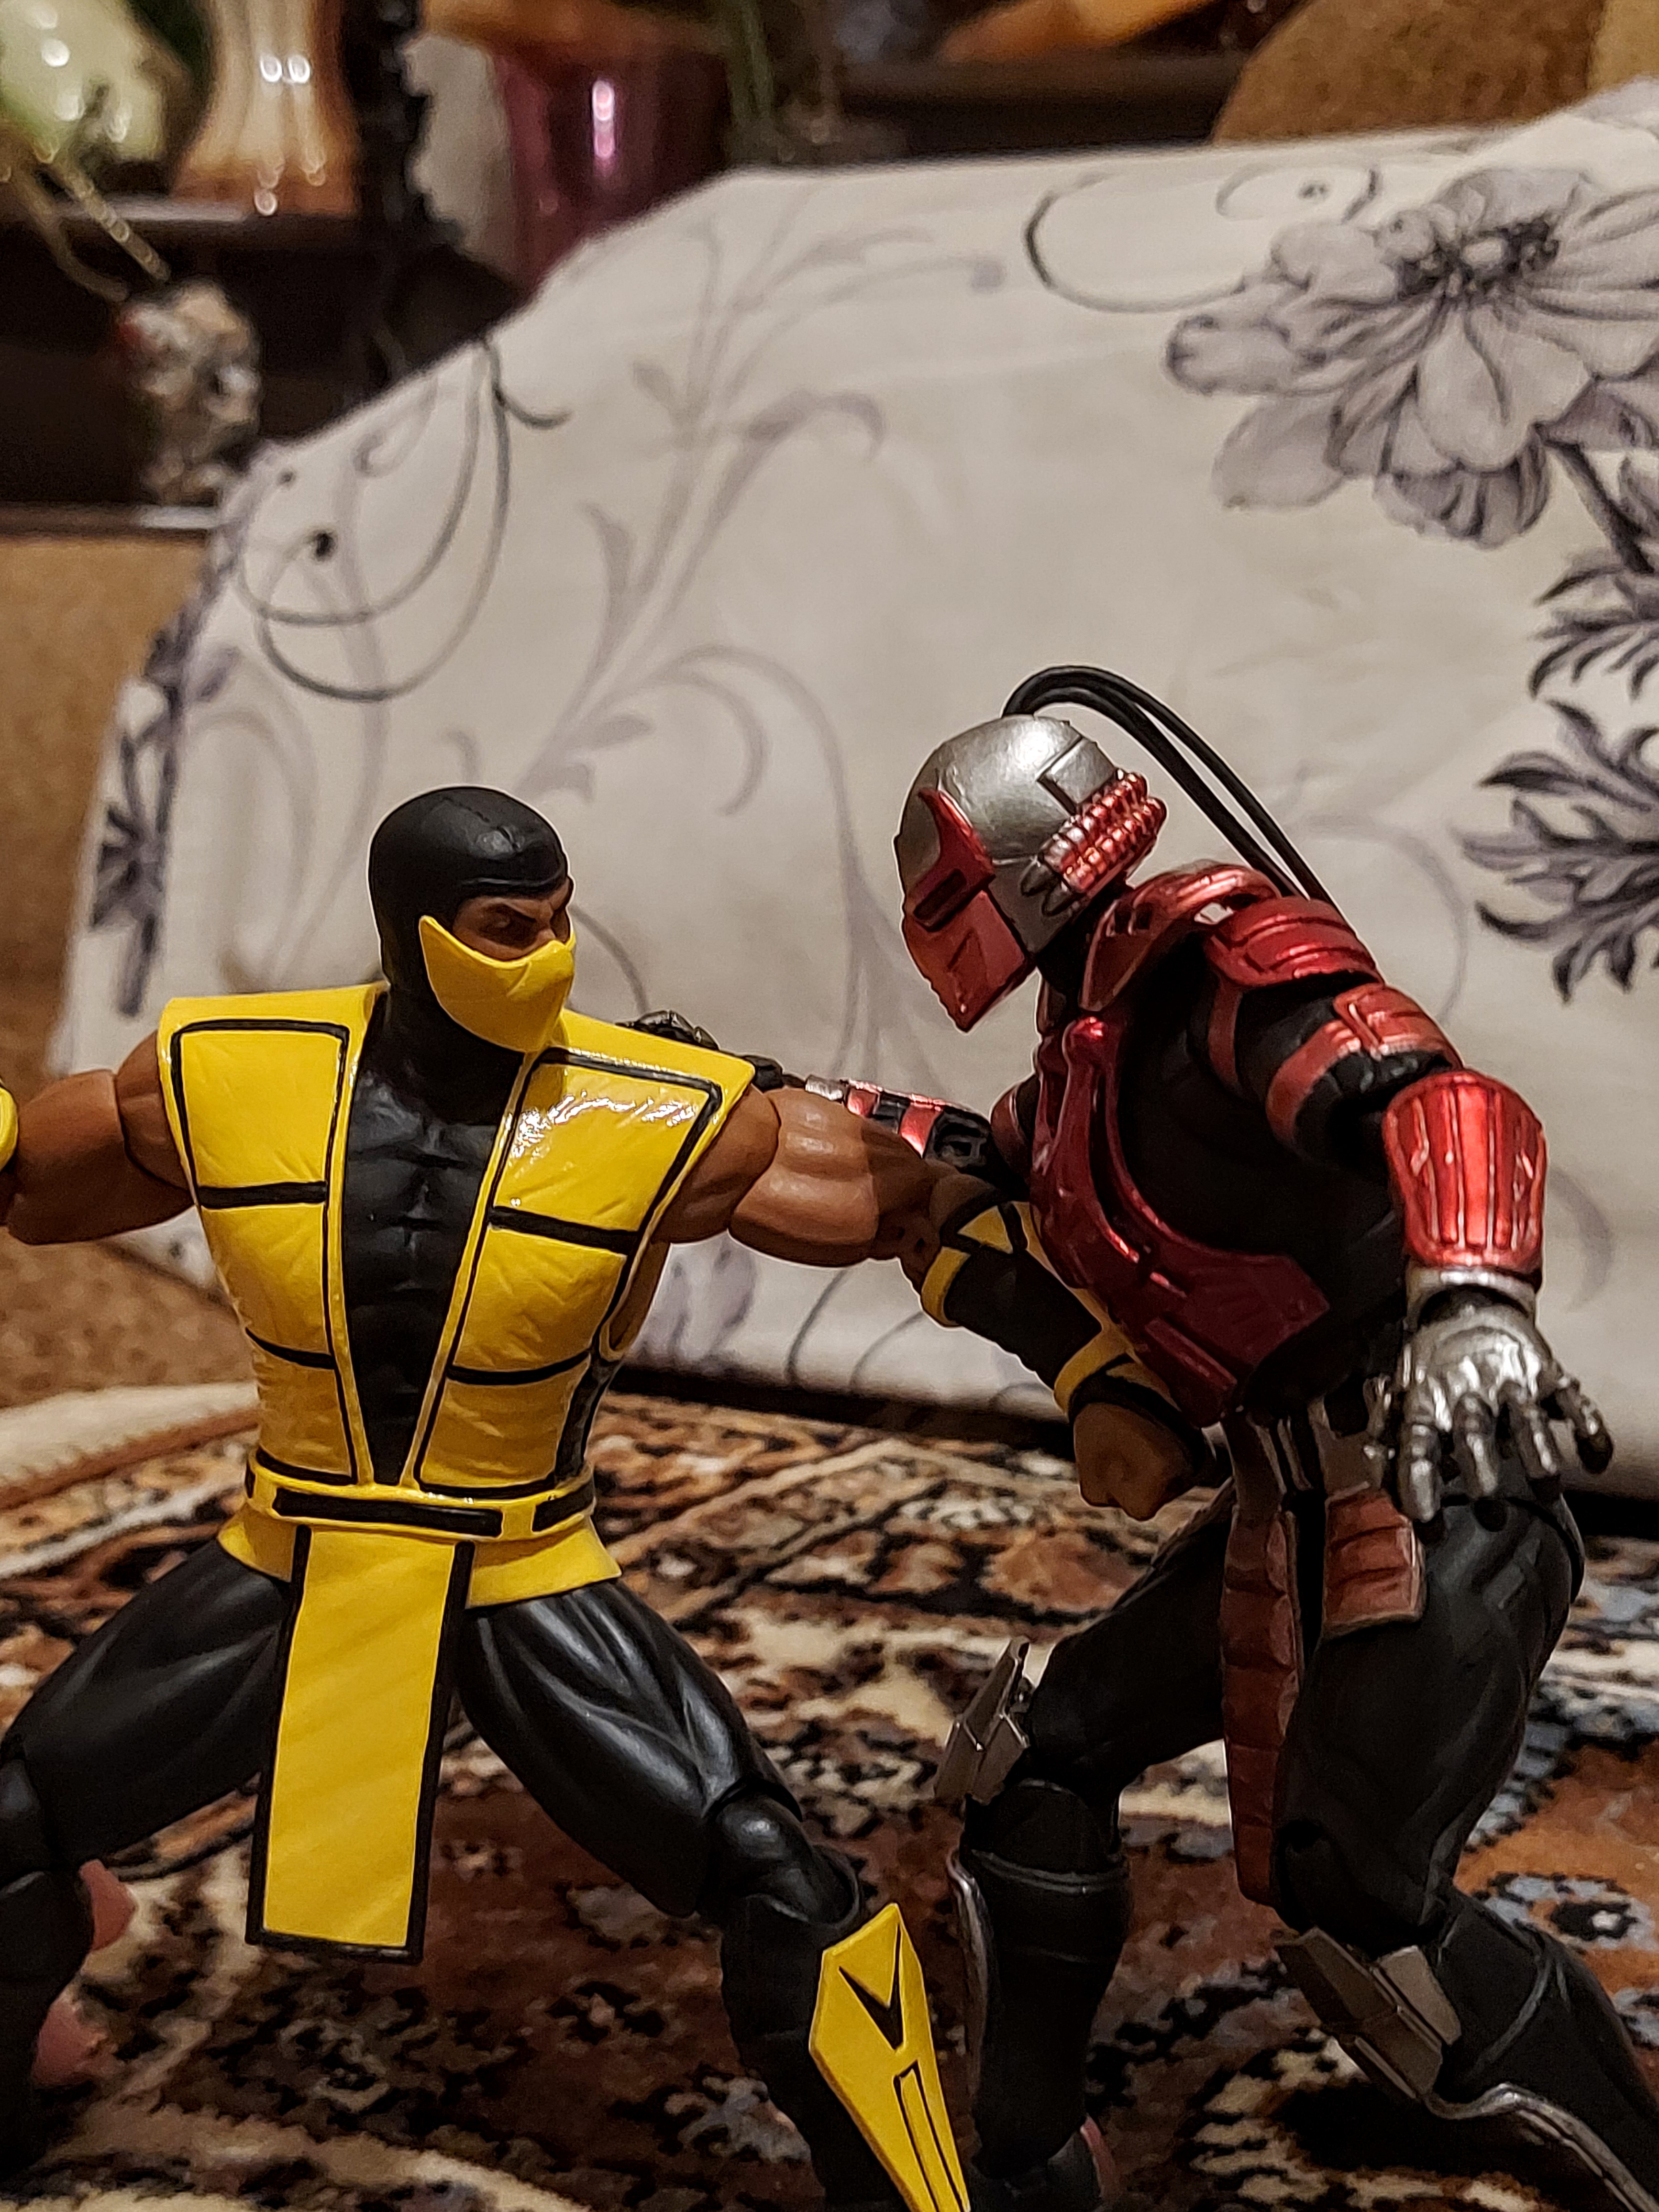
scorpion, storm, collectibles, helmet, sports gear, duel, yellow, workwear, personal protective equipment, competition event, team, art, recreation, sports equipment, fun, fictional character, crew, costume, armour, metal, games, visual arts, fiction, action figure, player, rescuer, superhero, belt, hero, soil, blue collar worker, animation, uniform, illustration, championship, toy, mythology